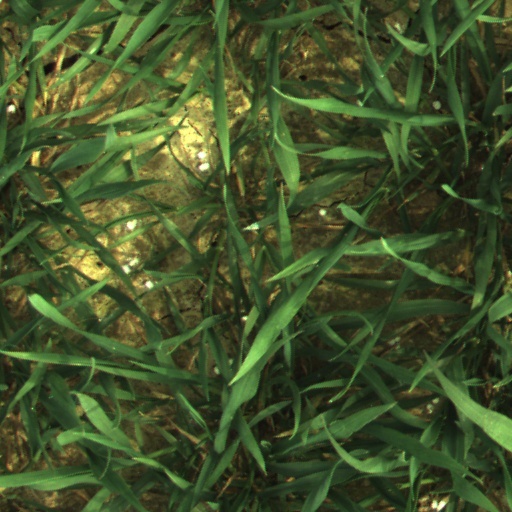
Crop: wheat